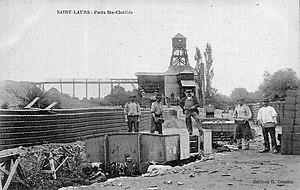
Le puits Sainte-Clotilde.
Saint-Laurs est une commune française, située dans le département des Deux-Sèvres en région Nouvelle-Aquitaine.
Le bassin houiller de Faymoreau est un bassin houiller situé dans la commune de Faymoreau et les communes voisines en Vendée, dans l'ouest de la France.